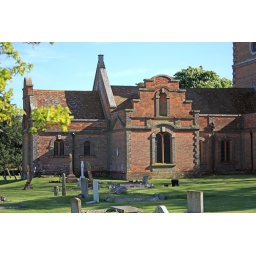
Bulit in 1717 the building encases an original mediaeval structure whose roof remains.